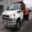
Label: truck